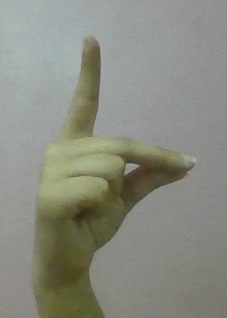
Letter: ta